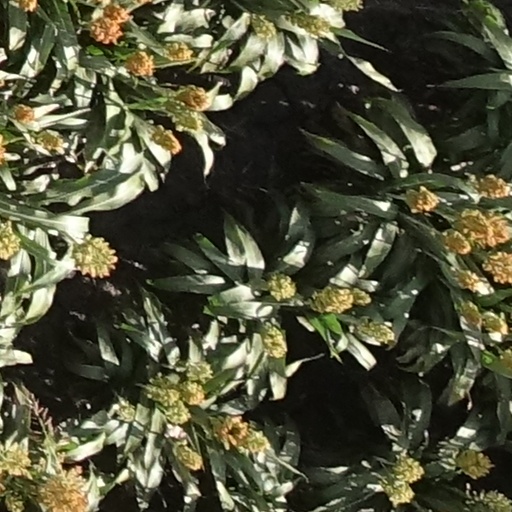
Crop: sorghum